BYD e6

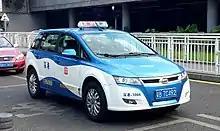
BYD e6 taxi in Shenzhen, China.

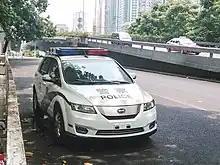
BYD e6 electric police car in Shenzhen, China.

In March 2010, the South China Morning Post reported that BYD had postponed plans to mass-produce purely electric cars in China in 2010, to instead only produce 100 e6 cars for use as taxis in Shenzhen for field testing in 2010 in favor of marketing the less-expensive F3DM plug-in hybrid for the Chinese market.